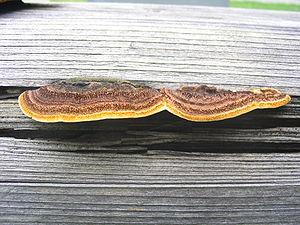
Le lenzite des clôtures ou Polypore des clôtures ou Gloeophylle des haies est un champignon lignivore qui cause la pourriture cubique.